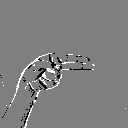
ASL letter: h